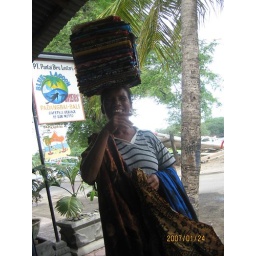
woman selling sarongs on beach where the diving boats depart near Candi Dasa-01